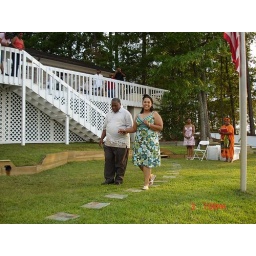
Wedded at the Lake house in NCWedded at the lake house in NC.Wedded at the lake house in NC.